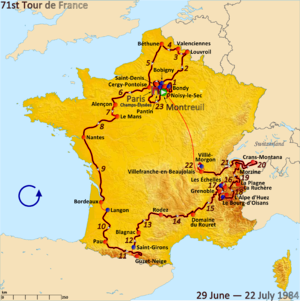
Tour de France 1984
Tour de France 1984 var den 71. udgave af Tour de France og fandt sted fra 29. juni til 22. juli 1984. Løbet bestod af 23 etaper på i alt 4.020,9 kilometer, kørt med en gennemsnitsfart på 34,906 km/t.